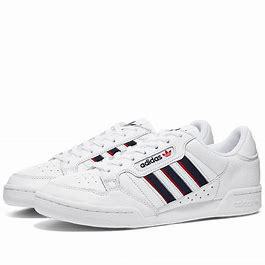
Brand: Adidas
Model: Continental 80 Stripes